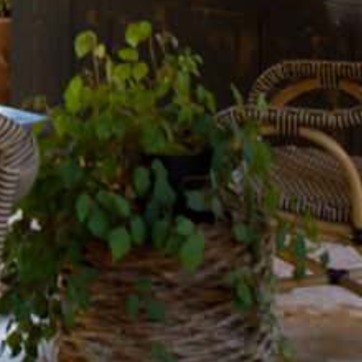
Material: foliage